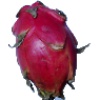
Label: red_pitahaya